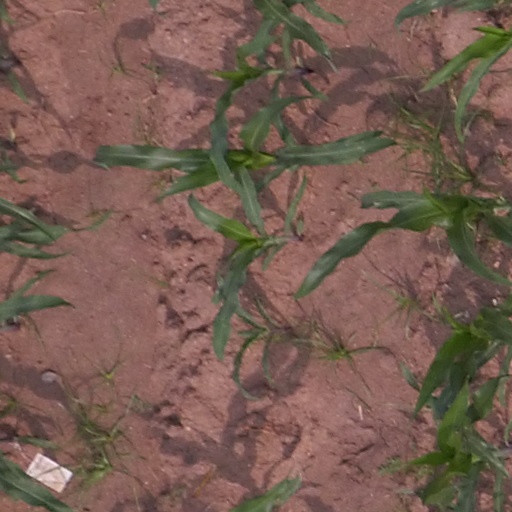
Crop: maize; corn